Esus

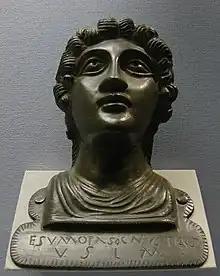
A votive bust dedicated by a man with the name "Esumopas Cnusticus"

The Pillar of the Boatmen is a Roman column erected in Lutetia (Roman Paris) in the time of Tiberius (i.e., 14–37 CE) by a company of sailors. It contains a number of depictions of Roman and Gaulish gods with legends identifying them. On one block of this pillar is an image identified as Esus (alongside Tarvos Trigaranus, and the Roman gods Jupiter and Vulcan). The image is of a bearded man in a tunic with a billhook in his left hand; he is aiming at a tree which he grasps with his right hand. The panel carrying the legend "Tarvos Trigaranus" (literally, "Bull with three cranes") has foliage which continues over from Esus's panel; it depicts a bull with two birds on its back and one between its horns.